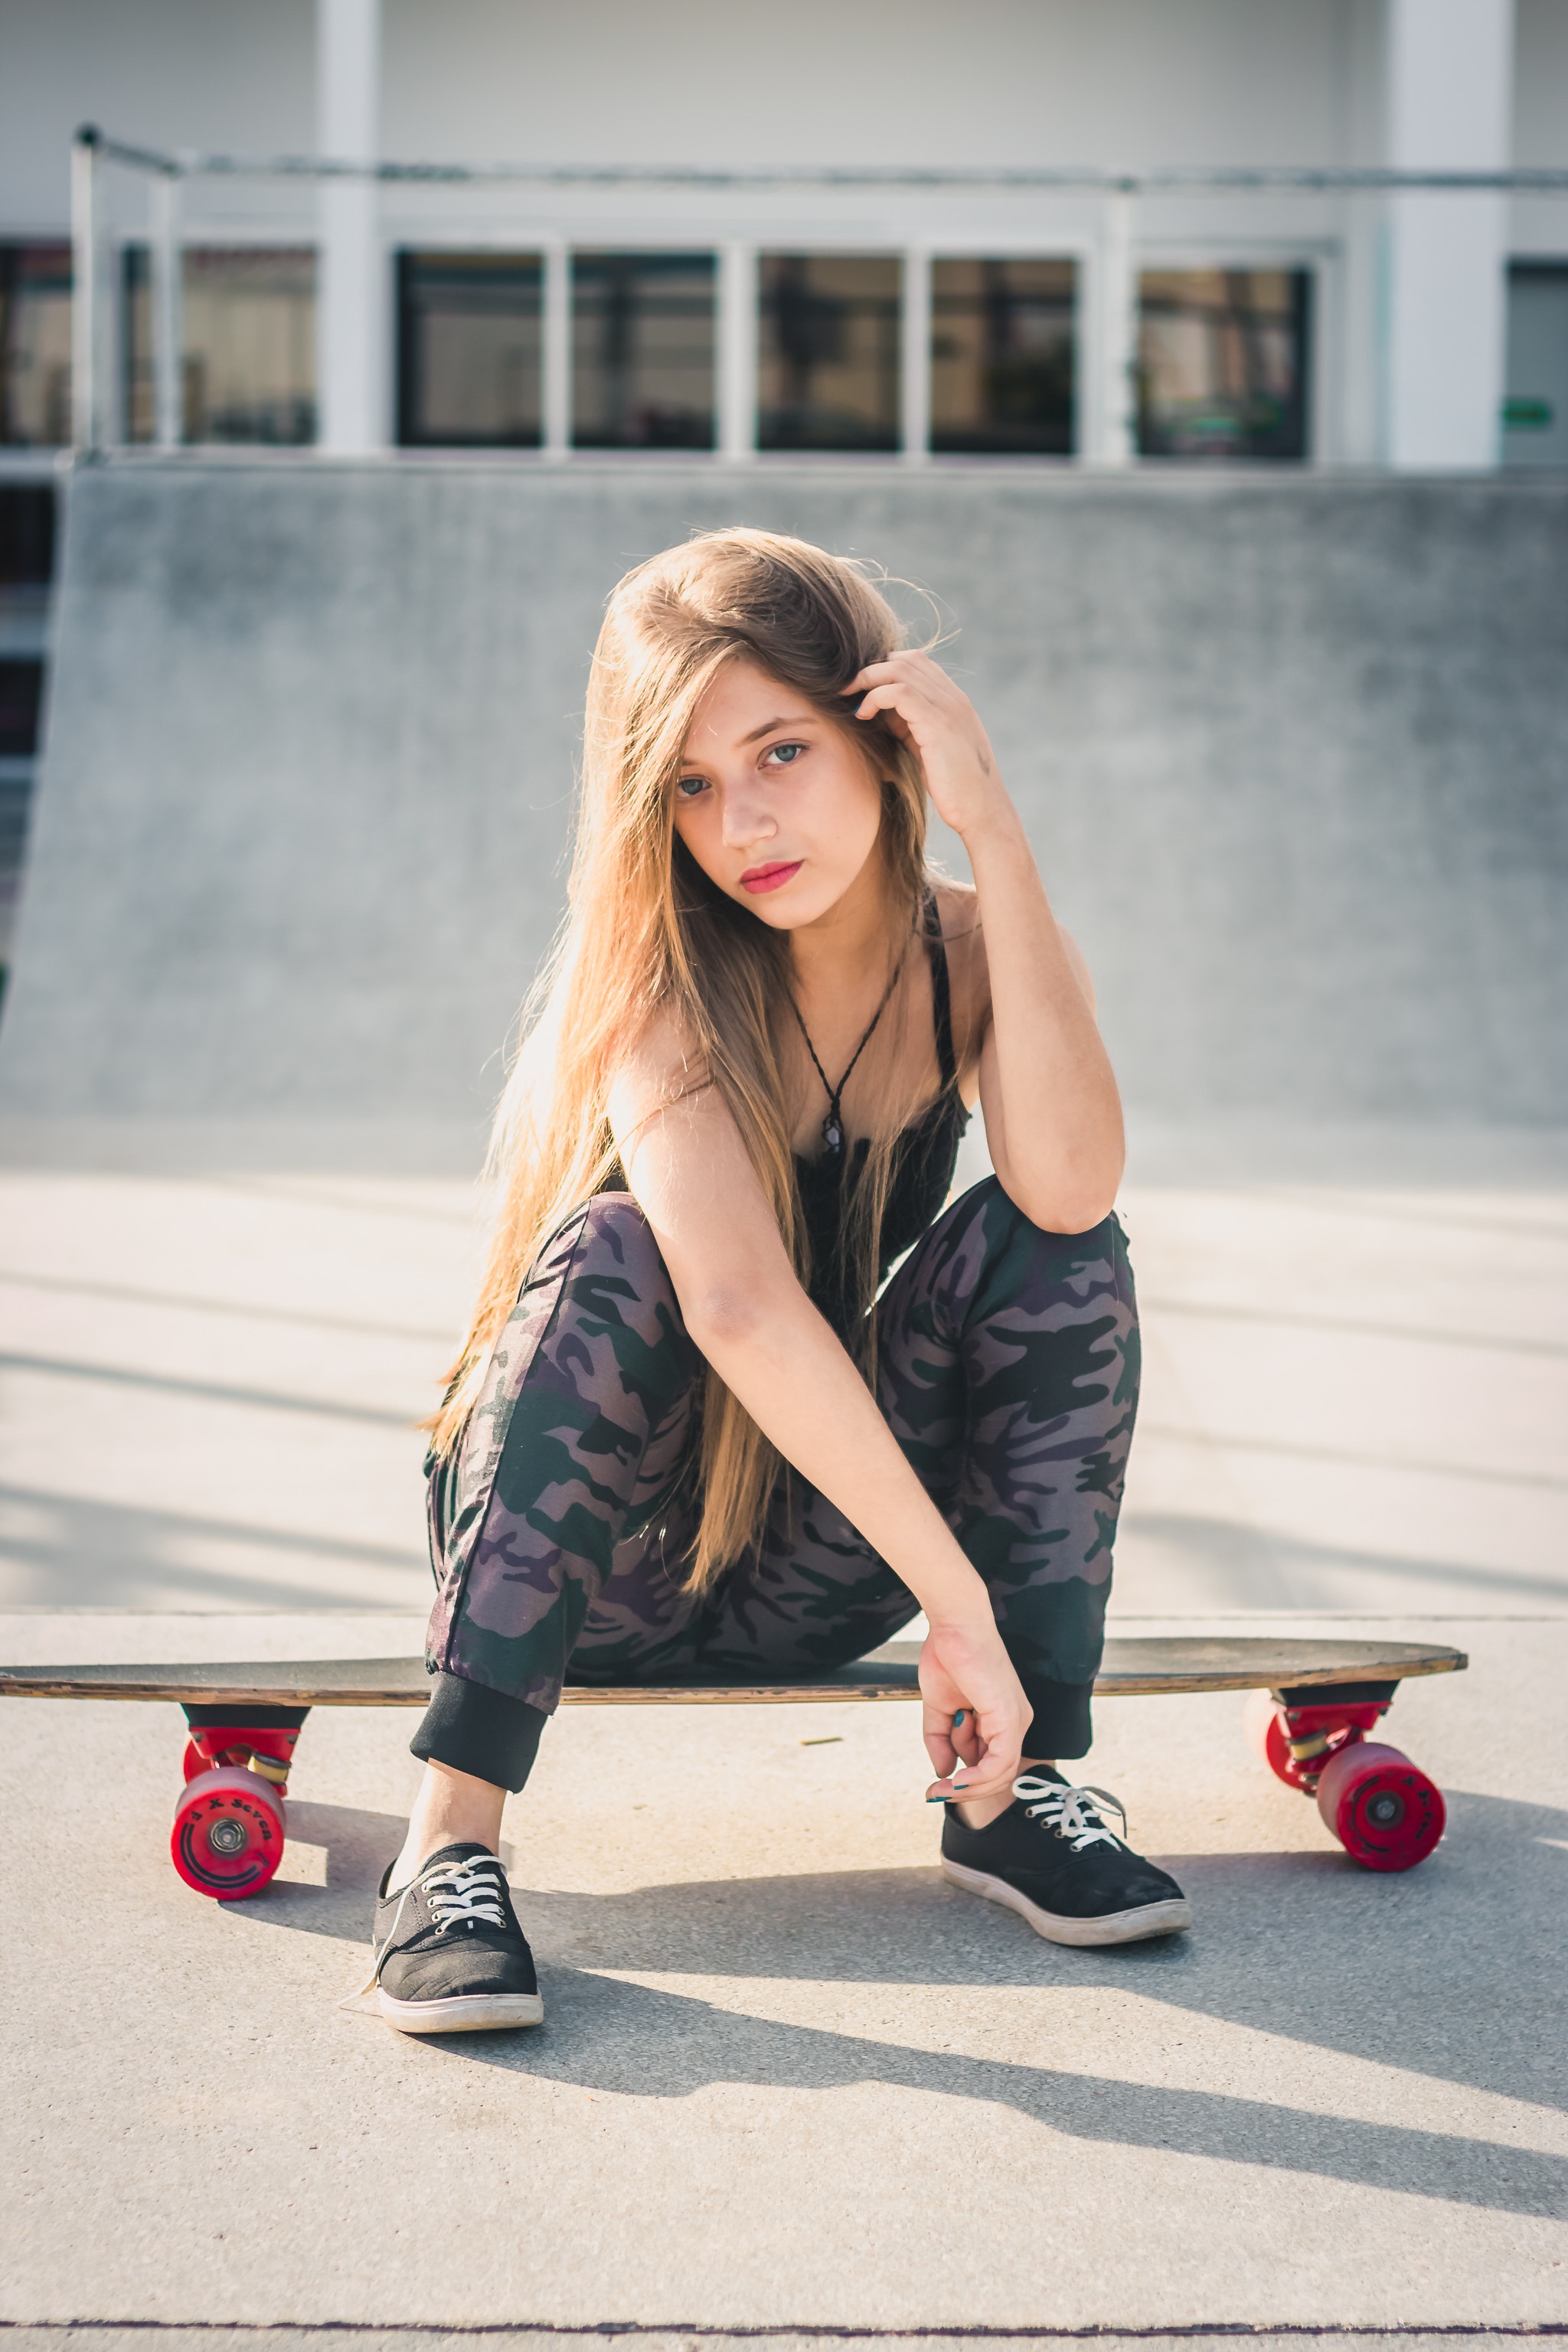
beauty, skin, blond, lip, fashion, skateboard, footwear, model, photography, street fashion, sports equipment, cool, recreation, leg, longboard, photo shoot, long hair, Skateboarding Equipment, brown hair, t shirt, style, human leg, jeans, shoe